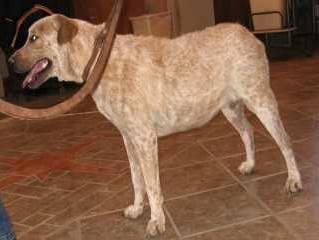
dog